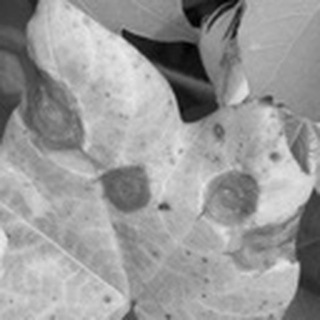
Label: cotton_target_spot